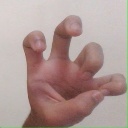
अक्षर: छ